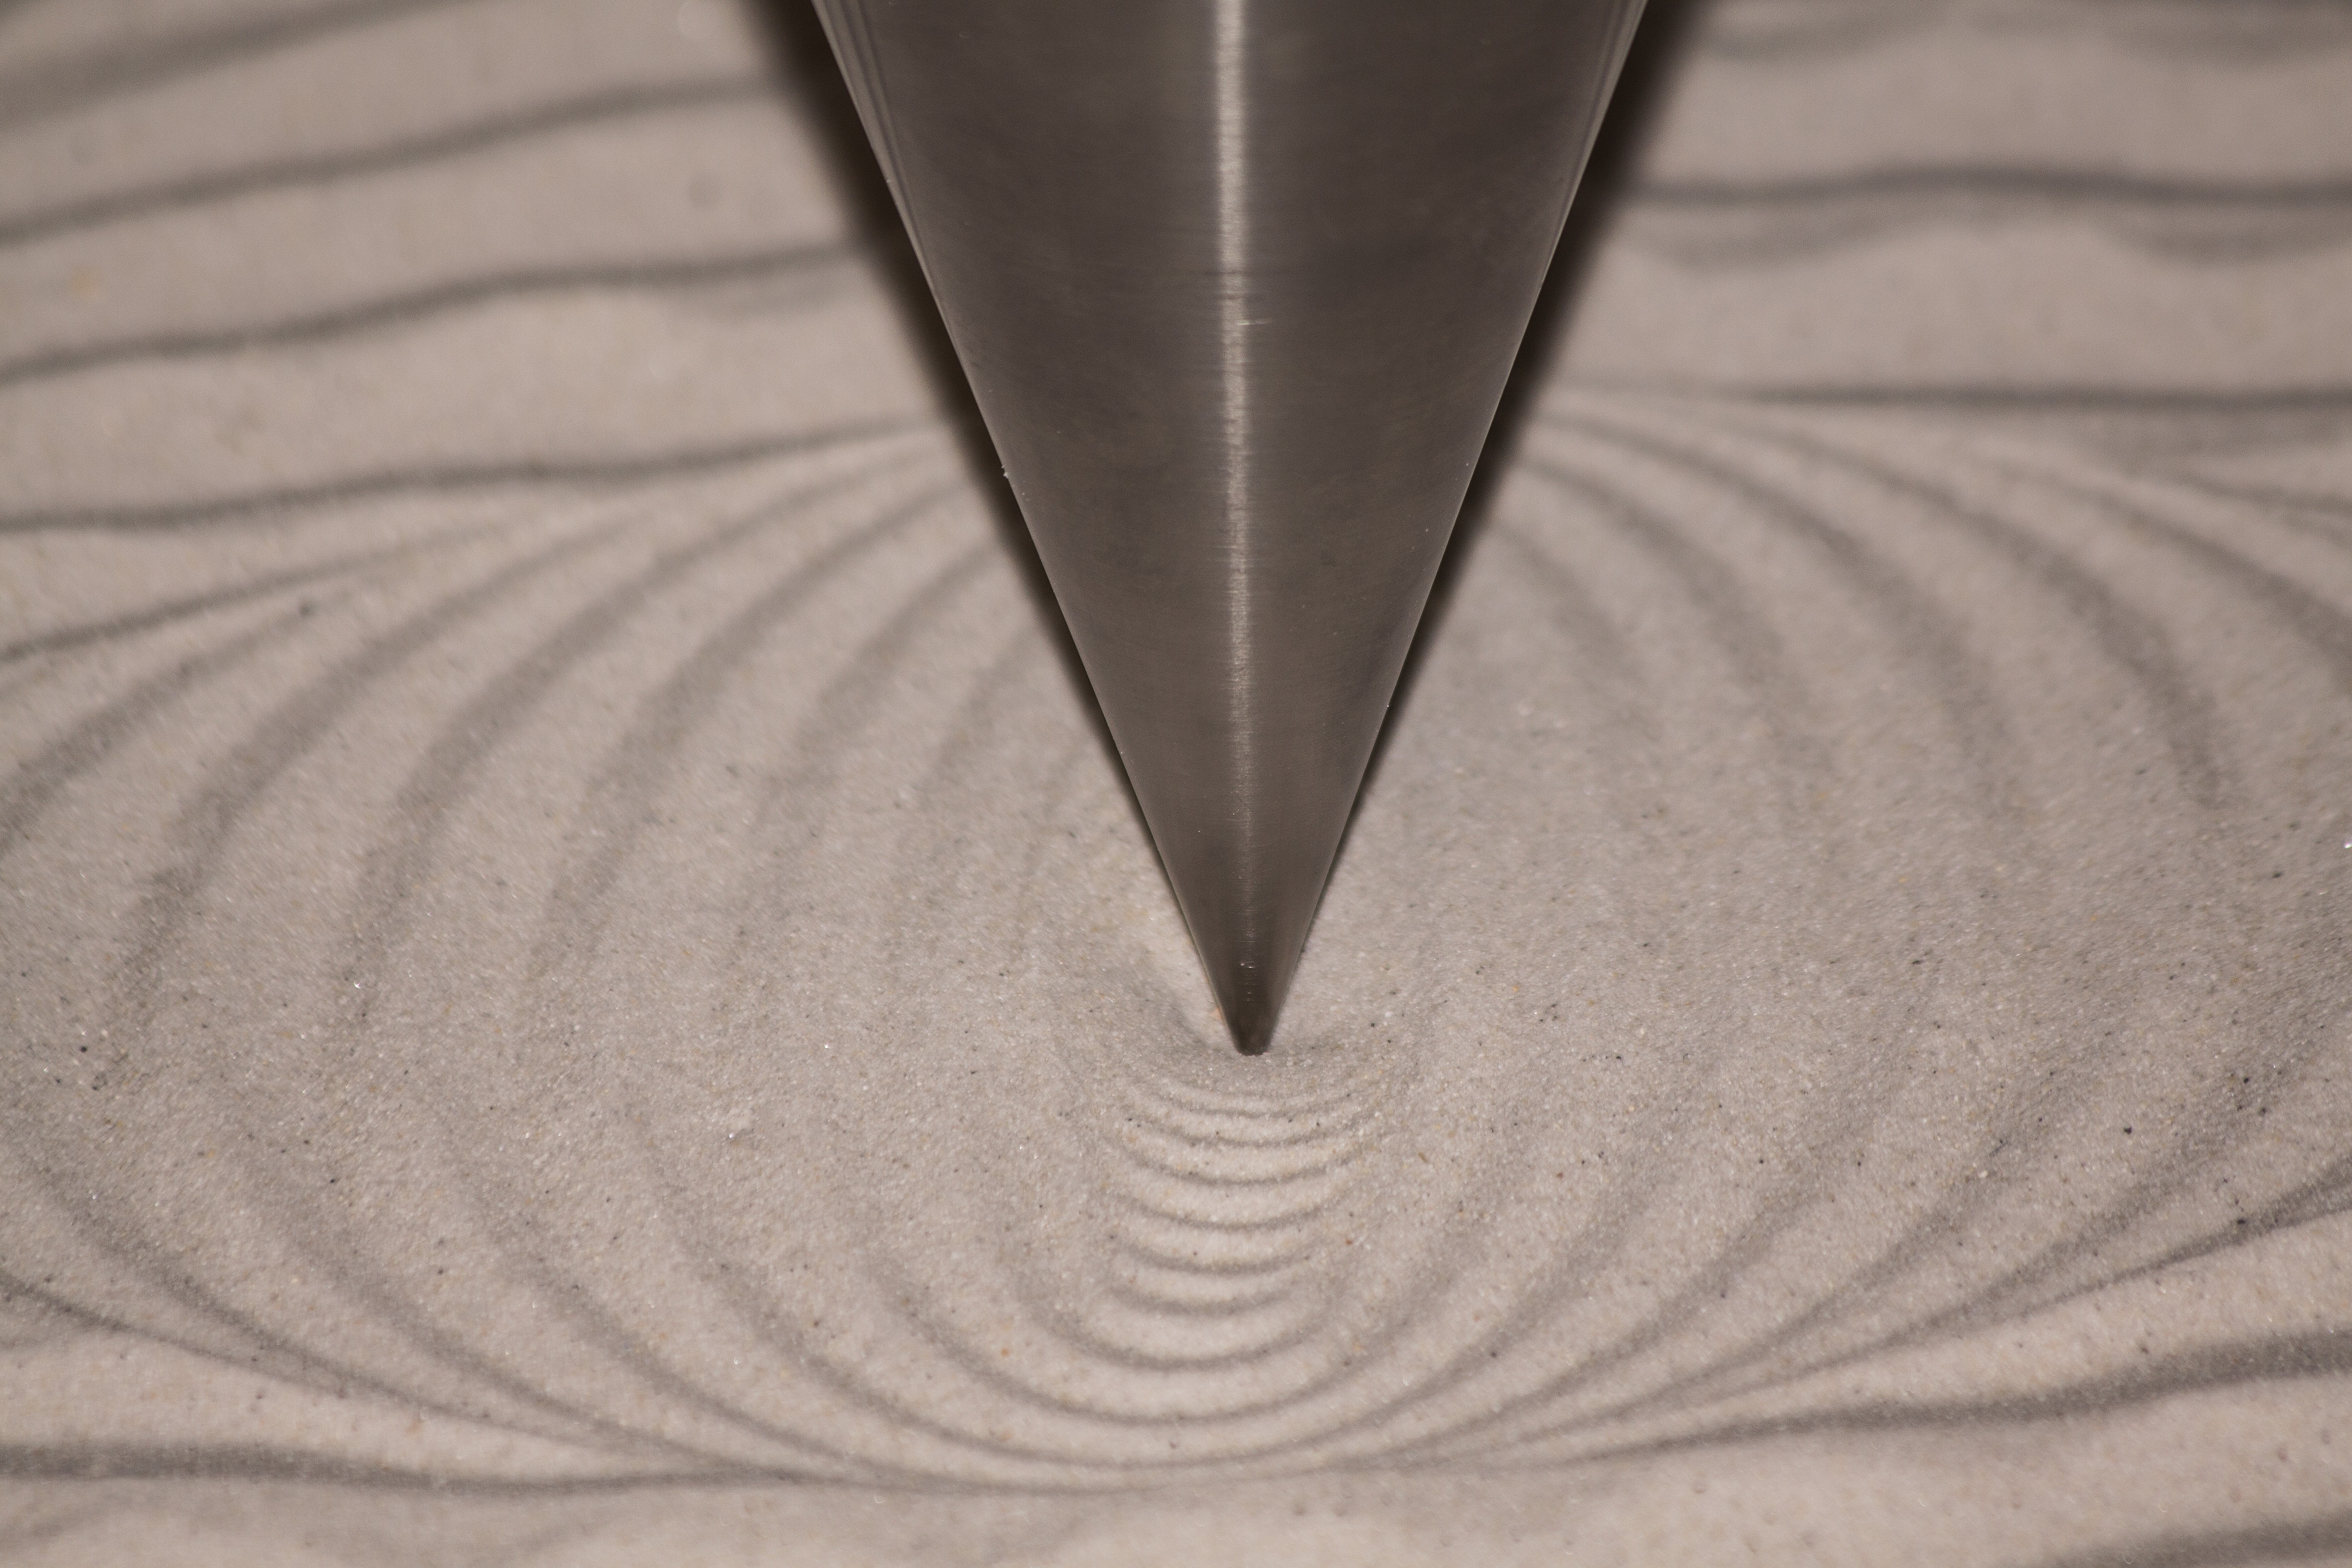
sand, wing, white, pattern, material, pendulum, human body, trace, textile, drawing, organ, shape, vibration frequency, pendulum vibrations, pendulum frequency, foucault pendulum